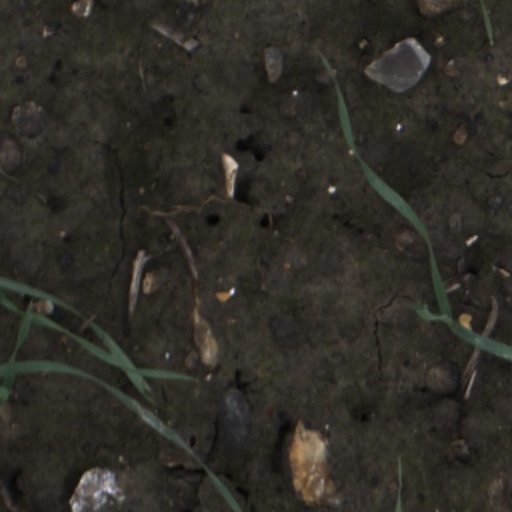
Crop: wheat